Answer in natural language. How many Televisions are visible in the scene? Choose between the following options: 4, 2, 1, 3 or 0
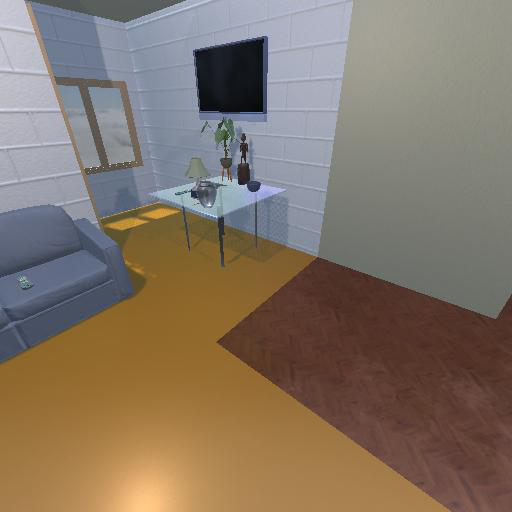
<answer>1</answer>